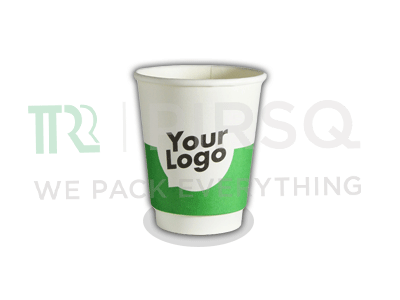
Label: paper